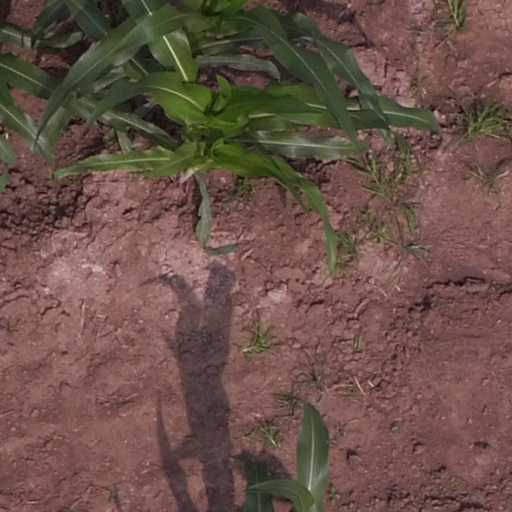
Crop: maize; corn